Peter Scott (thief)

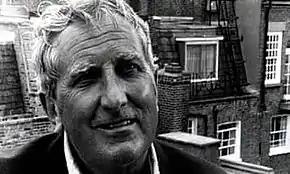
Scott

Peter Scott (born Peter Craig Gulston) (18 February 193117 March 2013) was a Northern Irish burglar and thief who was variously described as the "King of the Cat Burglars", "Burglar to the Stars" and the "Human Fly". Scott described himself as a "master idiot".